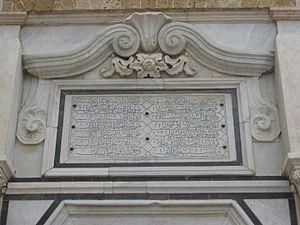
Inscription de fondation de la médersa Bir Lahjar située au dessus du Sabil (Fontaine publique)
La médersa Bir Lahjar est l'une des médersas de la médina de Tunis. Elle est édifiée sous le règne du bey husseinite Ali Iᵉʳ Pacha.